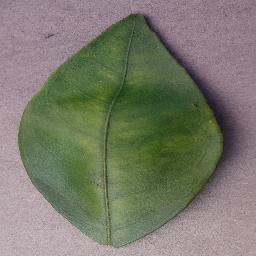
Label: Orange___Haunglongbing_(Citrus_greening)